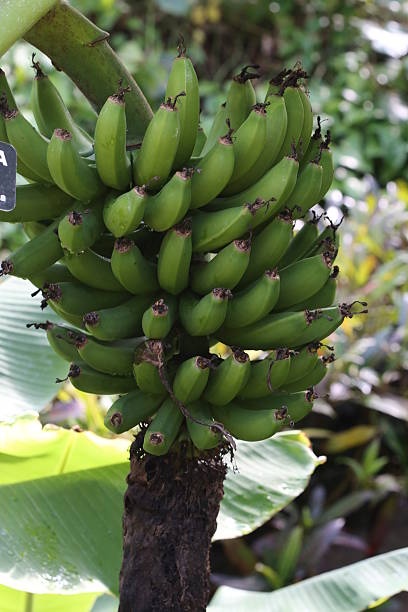
Label: banana